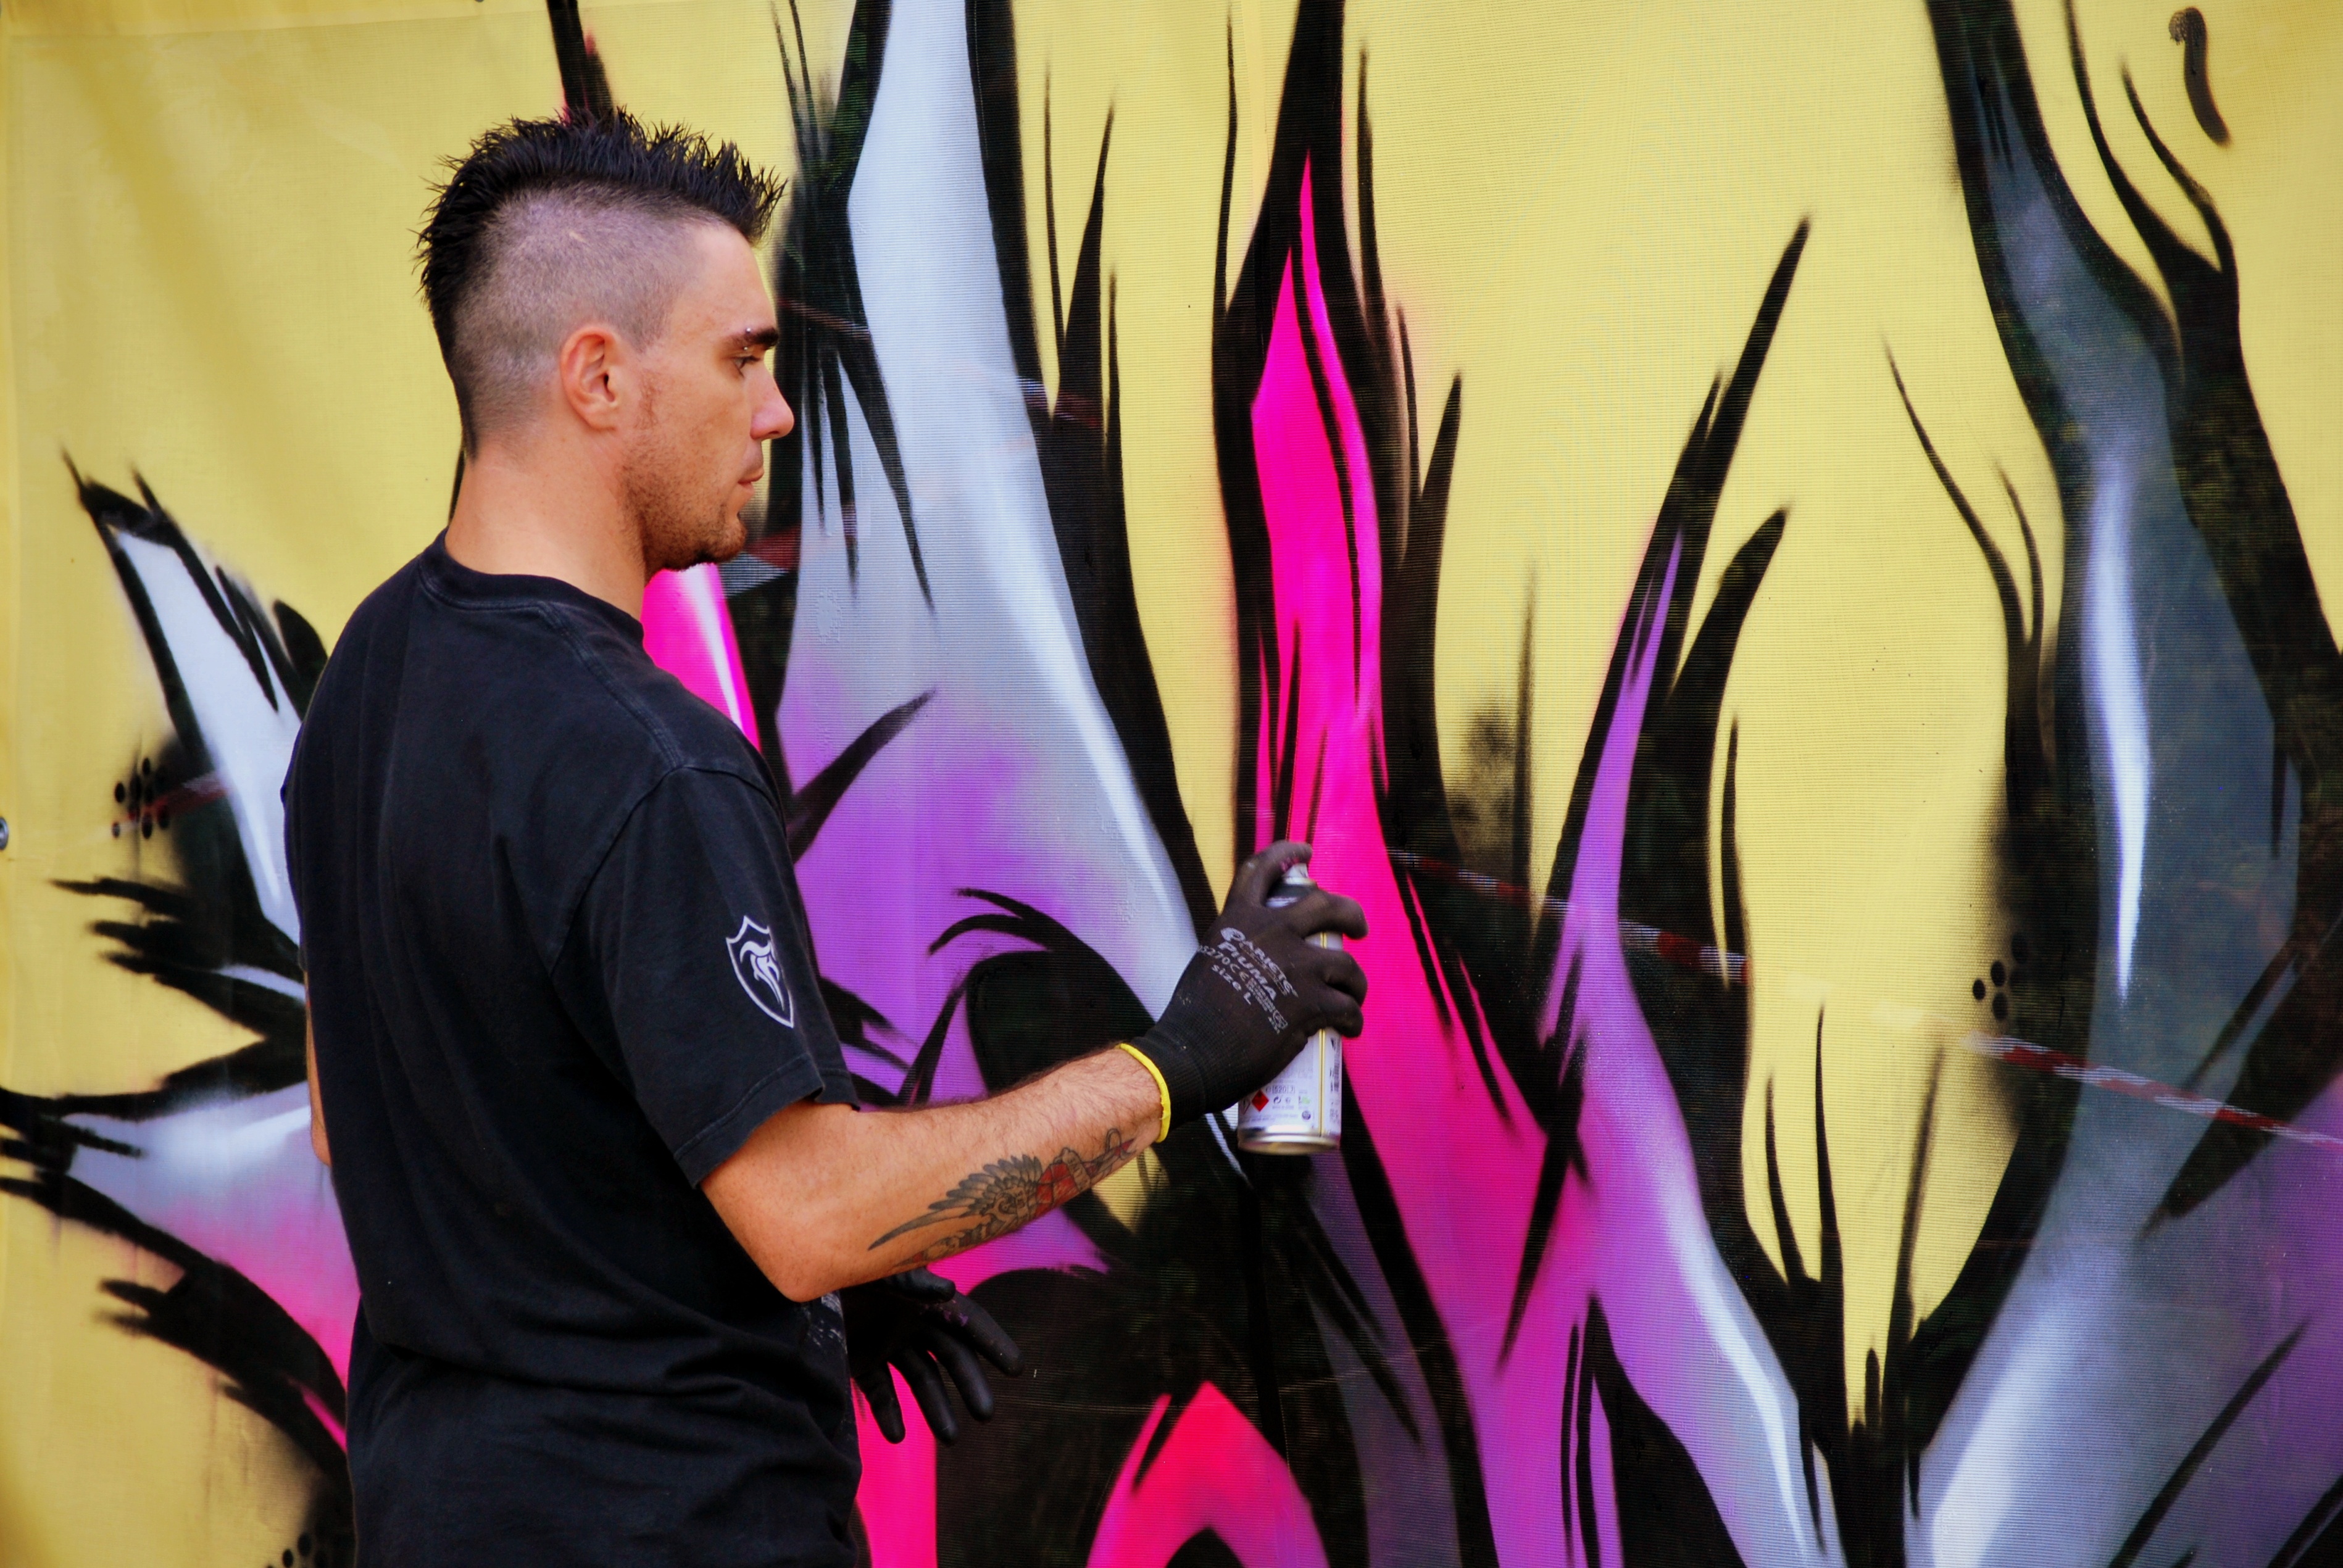
game, spray, italy, graffiti, verona, draw, anime, tocat, writes